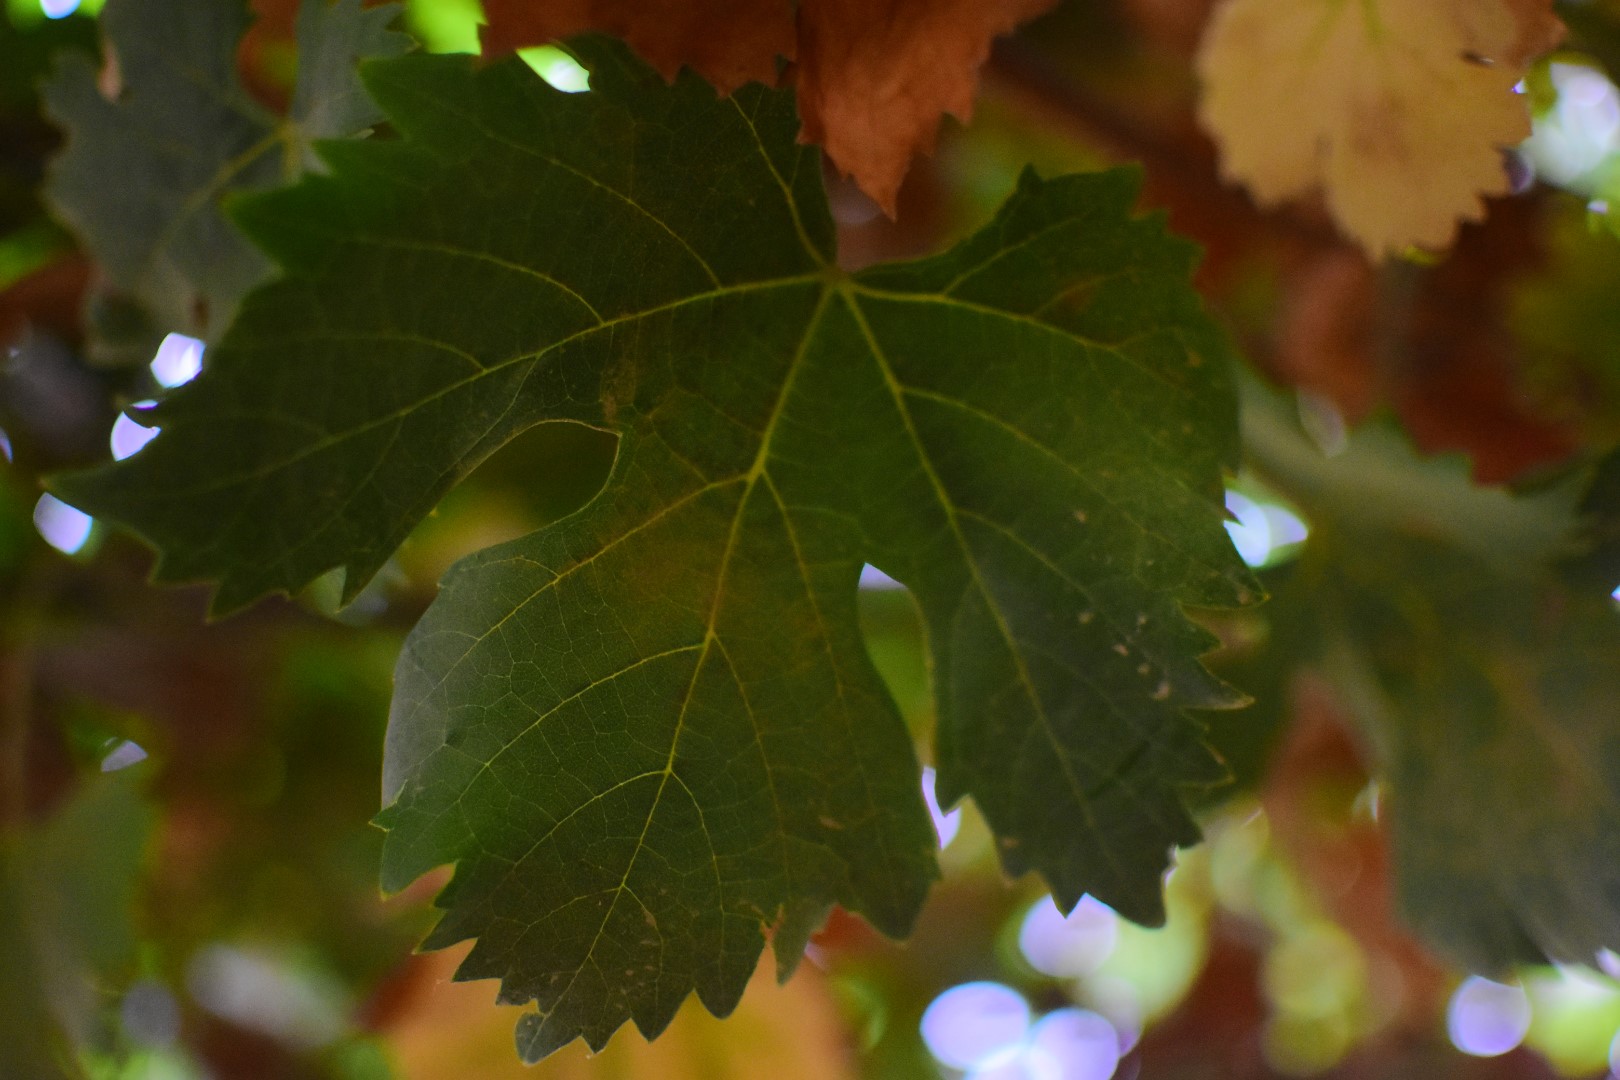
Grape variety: Aswud Balad